Tamanoshima Arata

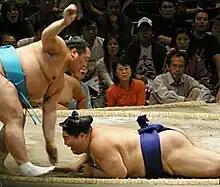
A bout between Tamanoshima and Toyonoshima

Tamanoshima's favoured techniques are listed at the Sumo Association as "hidari-yotsu/yori", meaning he preferred a hold on his opponent's "mawashi" with his right hand outside and left hand inside his opponent's arms. His most common winning "kimarite" was "yori-kiri" or force out, which accounted for roughly a third of his wins, followed by "oshi-dashi" or push out.